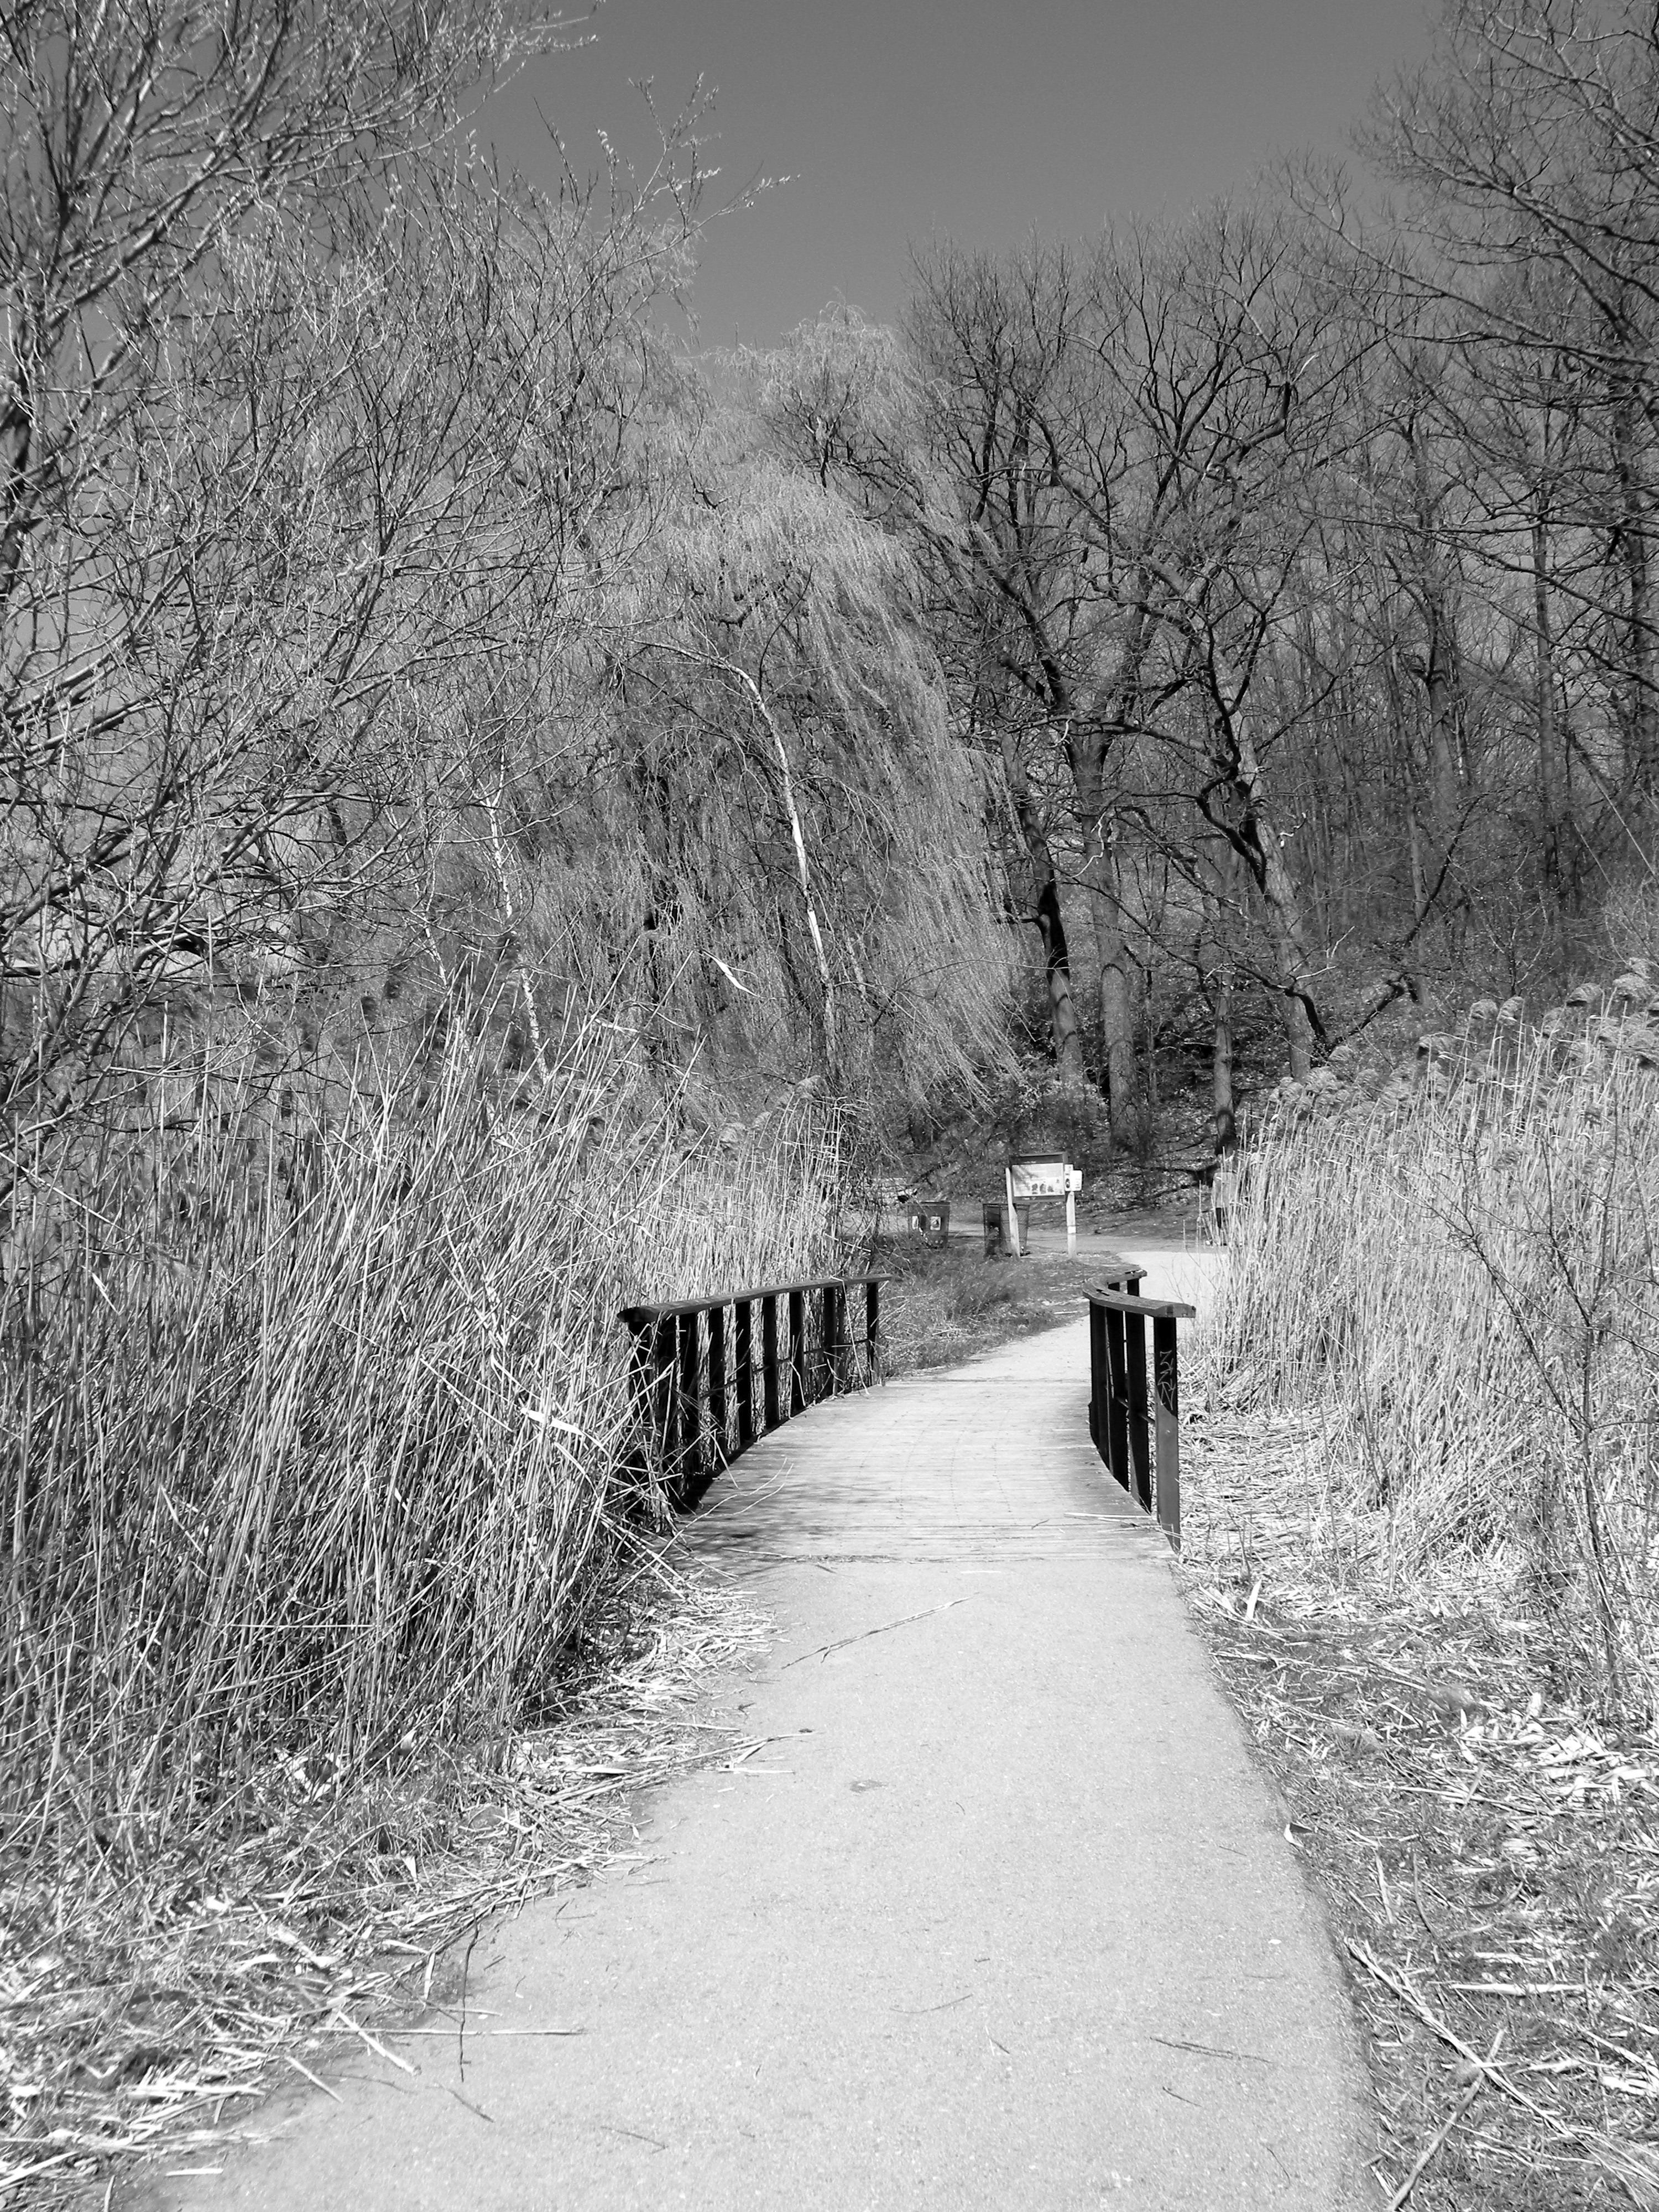
tree, path, branch, snow, winter, black and white, road, trail, white, bridge, frost, walk, park, weather, black, monochrome, season, infrastructure, freezing, rural area, monochrome photography, atmospheric phenomenon, woody plant